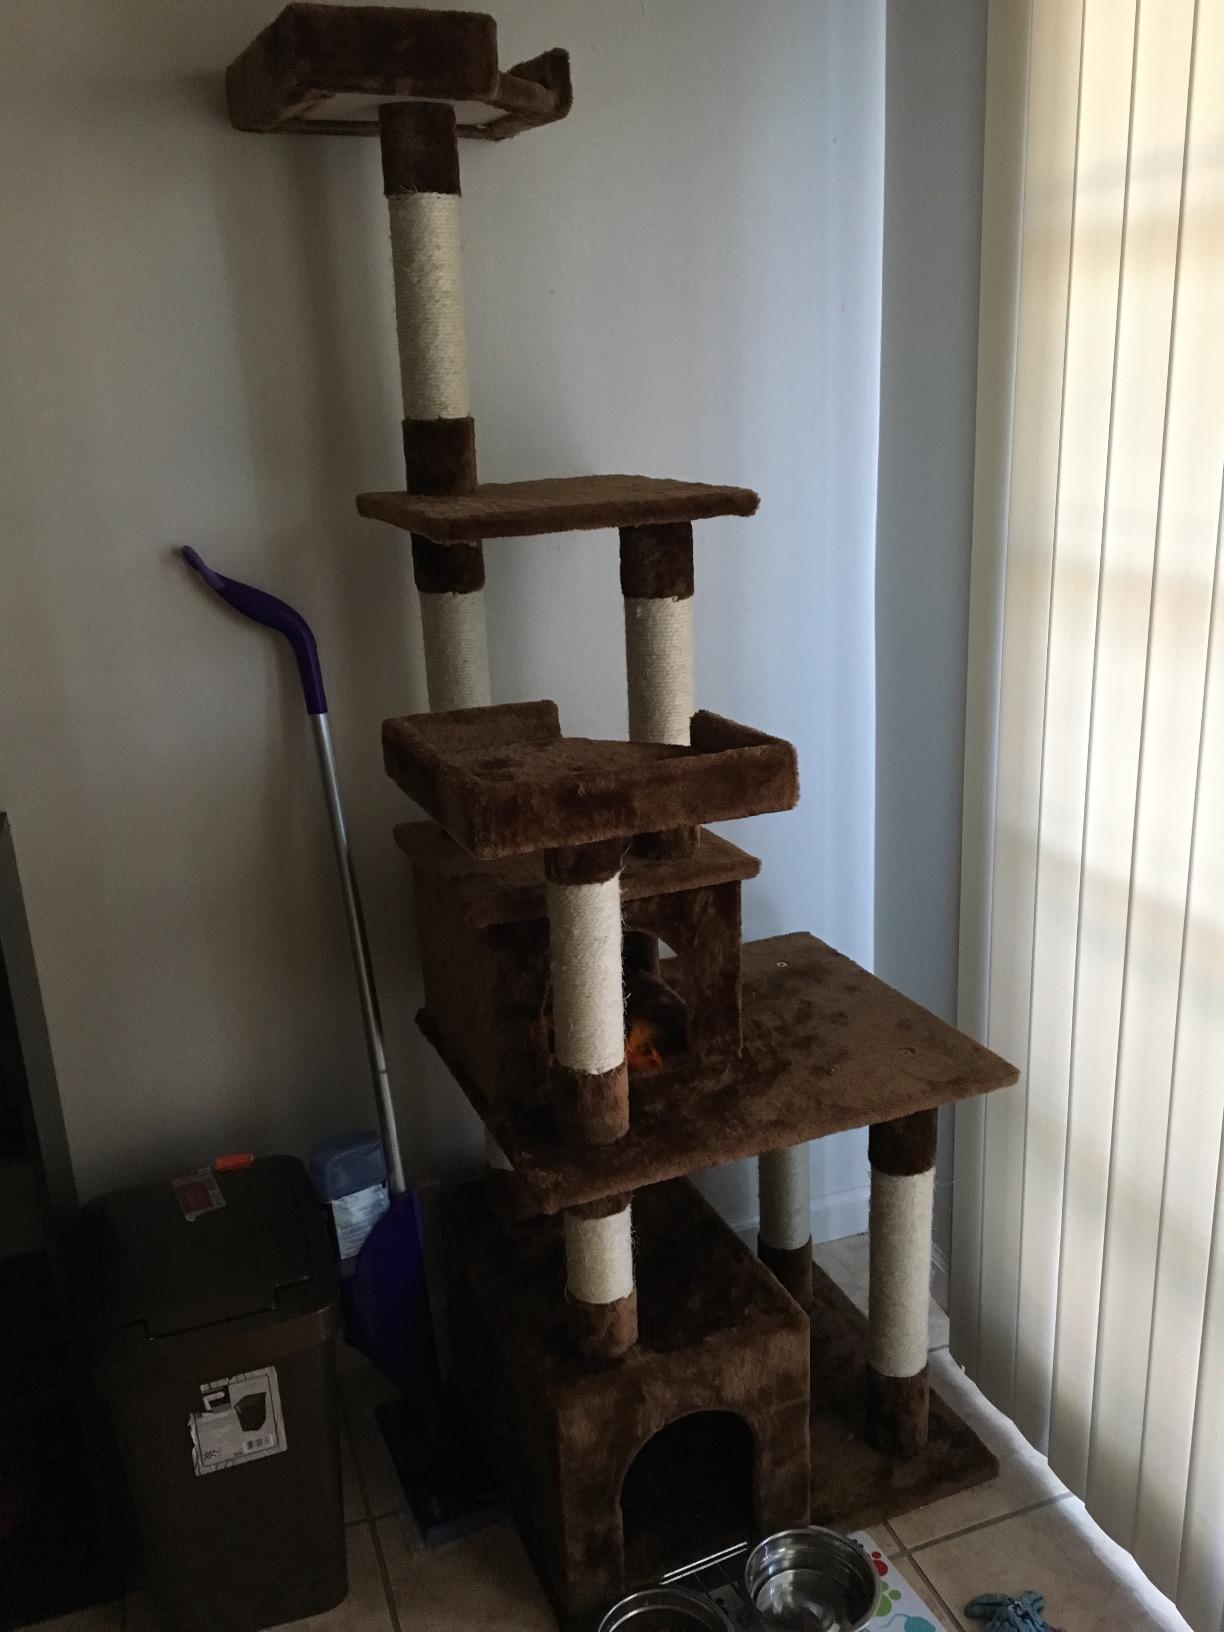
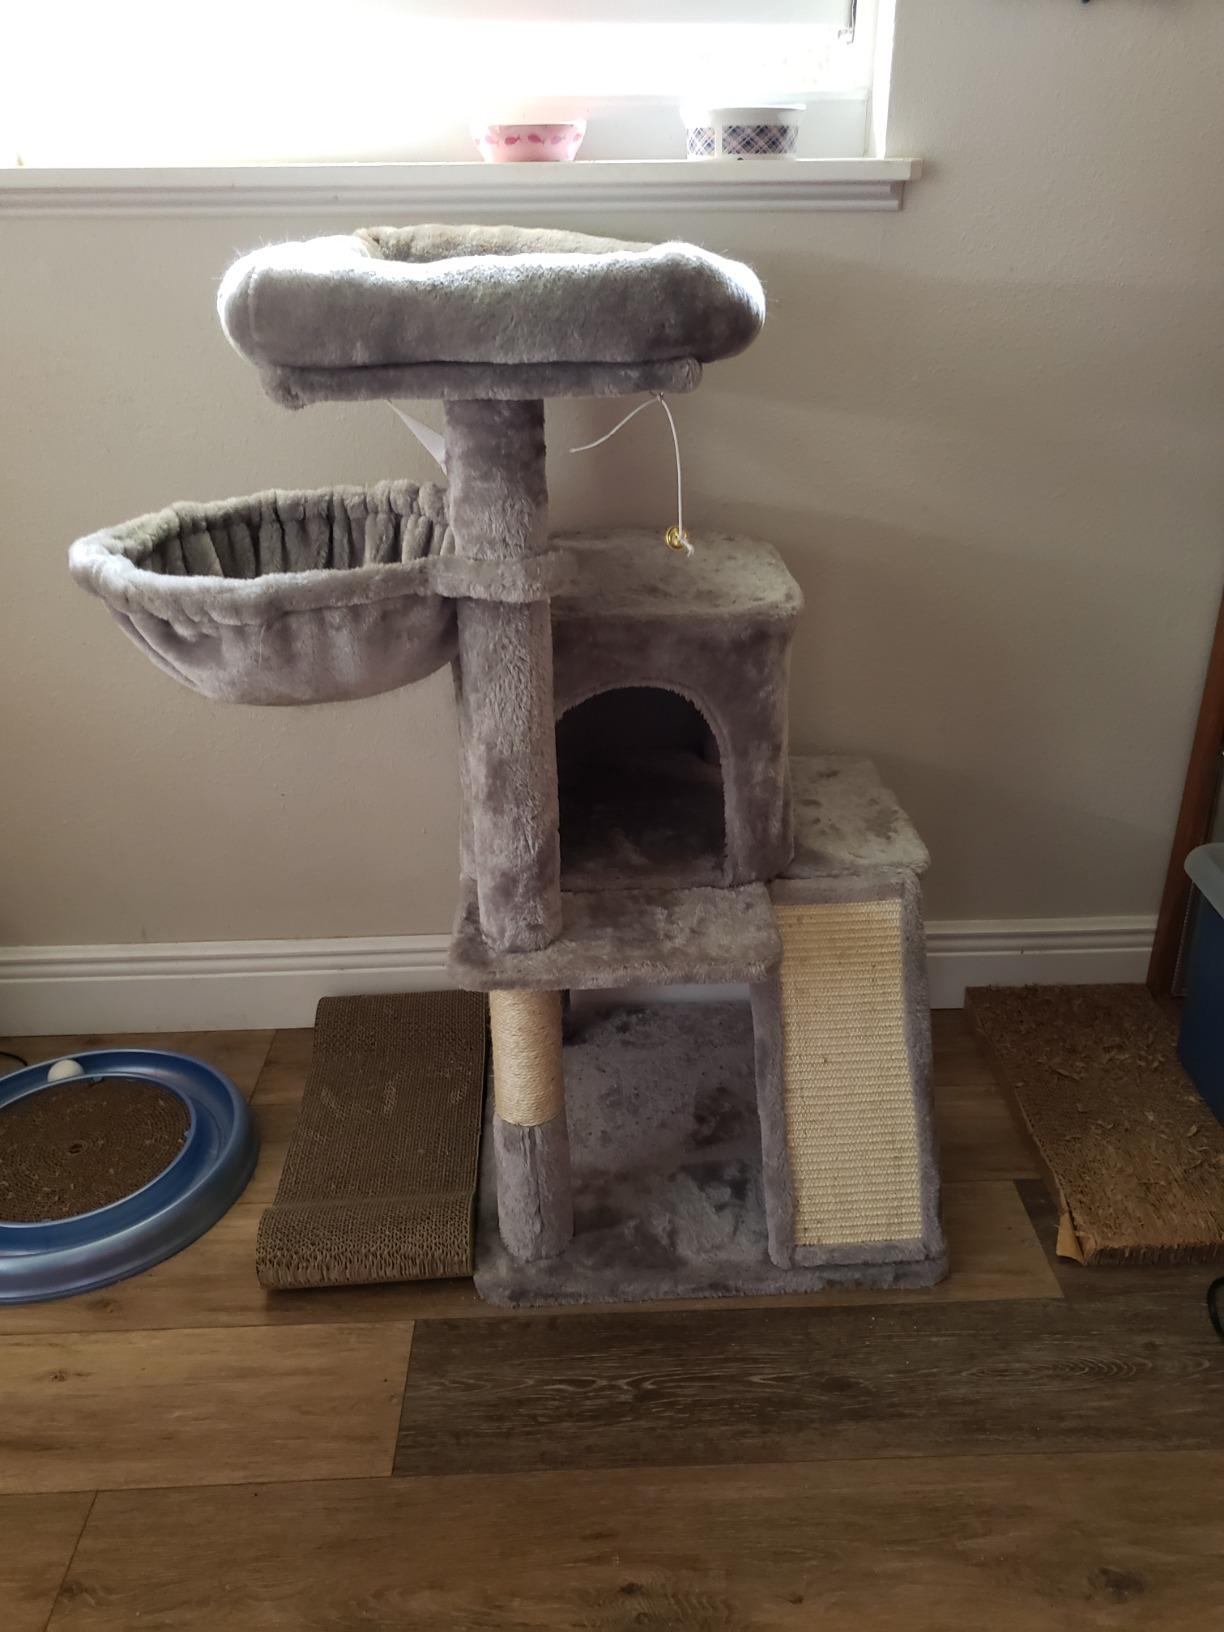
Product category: items_cat tree
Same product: no